Pune Police

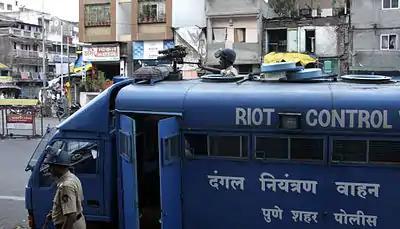
Riot control vehicle of Pune City Police

It is controlled by the control room. Every police station has 3 four-wheelers and 3 to 4 motorcycles patrolling in the concerned jurisdiction. Their duty is to patrol in the area for crime prevention, to attend to crime and calls of control room and to maintain law and order etc.